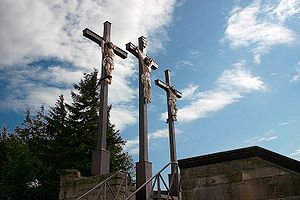
Kreuzberg (Rhön)
De tre Golgatakors på Kreuzberg
Kreuzberg er et bjerg i Rhönbjergene i det nordlige Bayern i Tyskland. Det har en højde på 928 meter over havet og og kaldes «det hellige bjerg i Franken» og ligger ved byen Bischofsheim an der Rhön i Landkreis Rhön-Grabfeld. Kreuzberg ligger i Naturpark Bayerische Rhön som er en del af Biosfærereservat Rhön